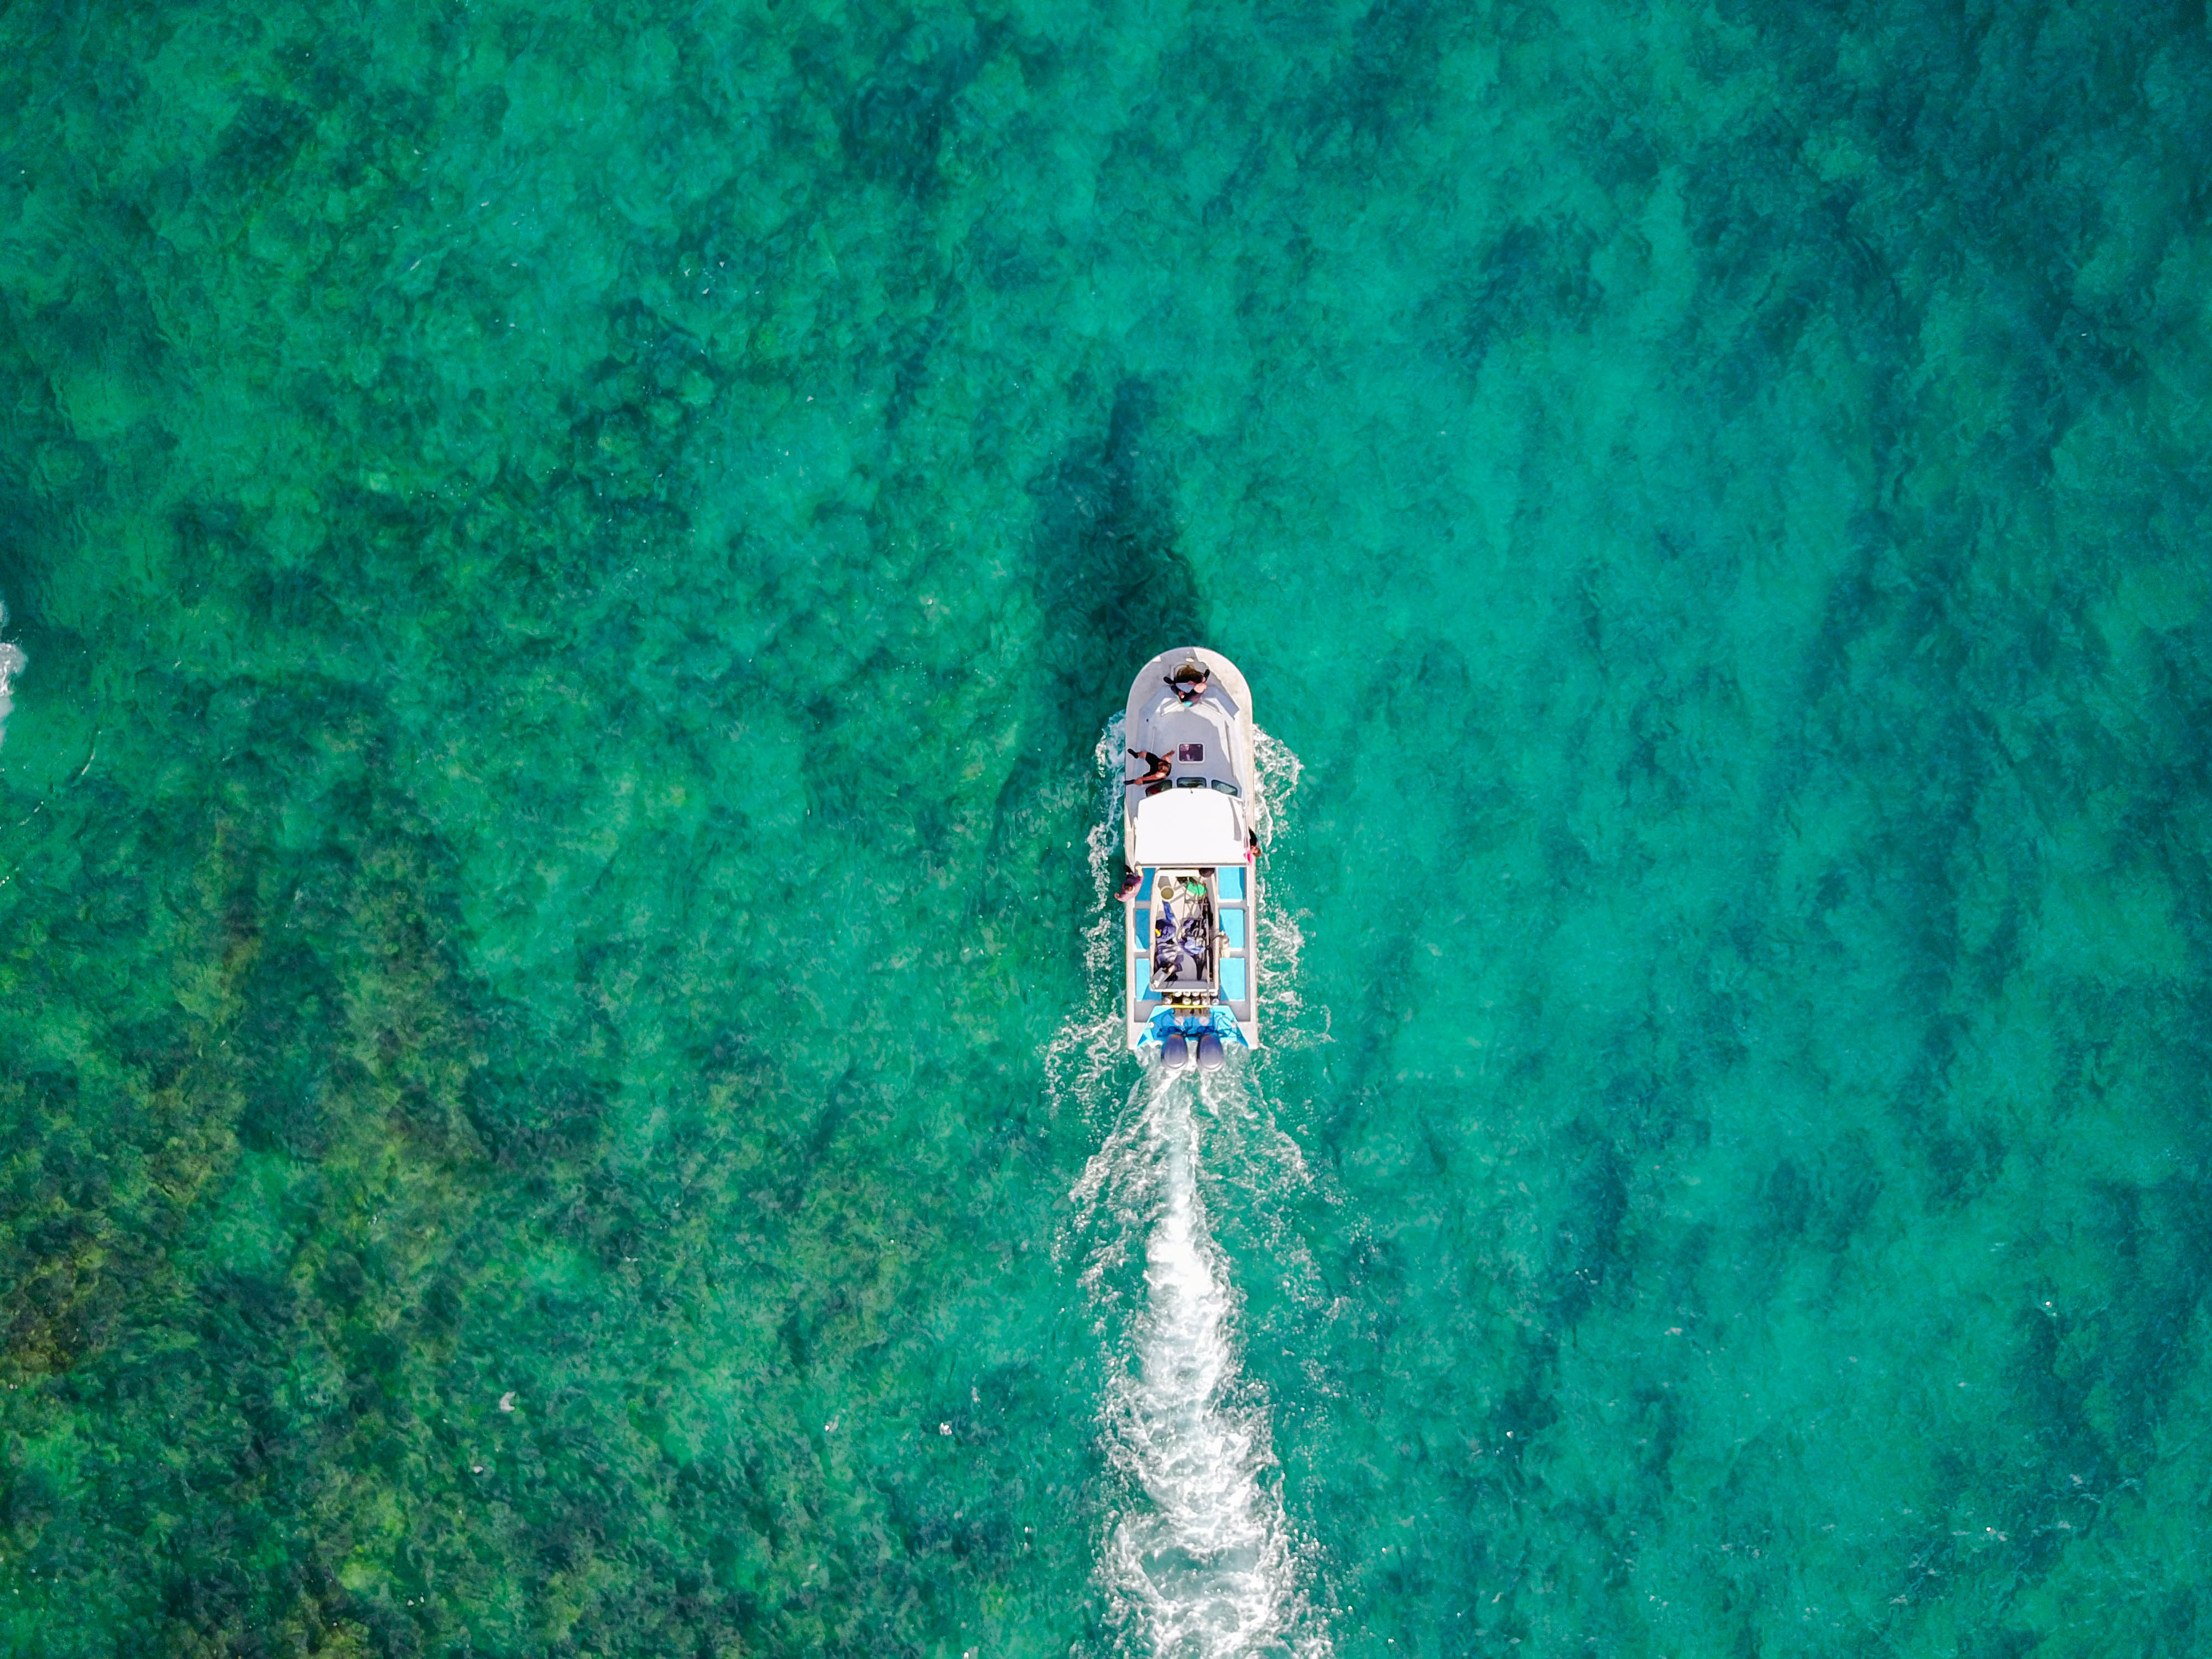
sea, water, underwater, green, reflection, blue